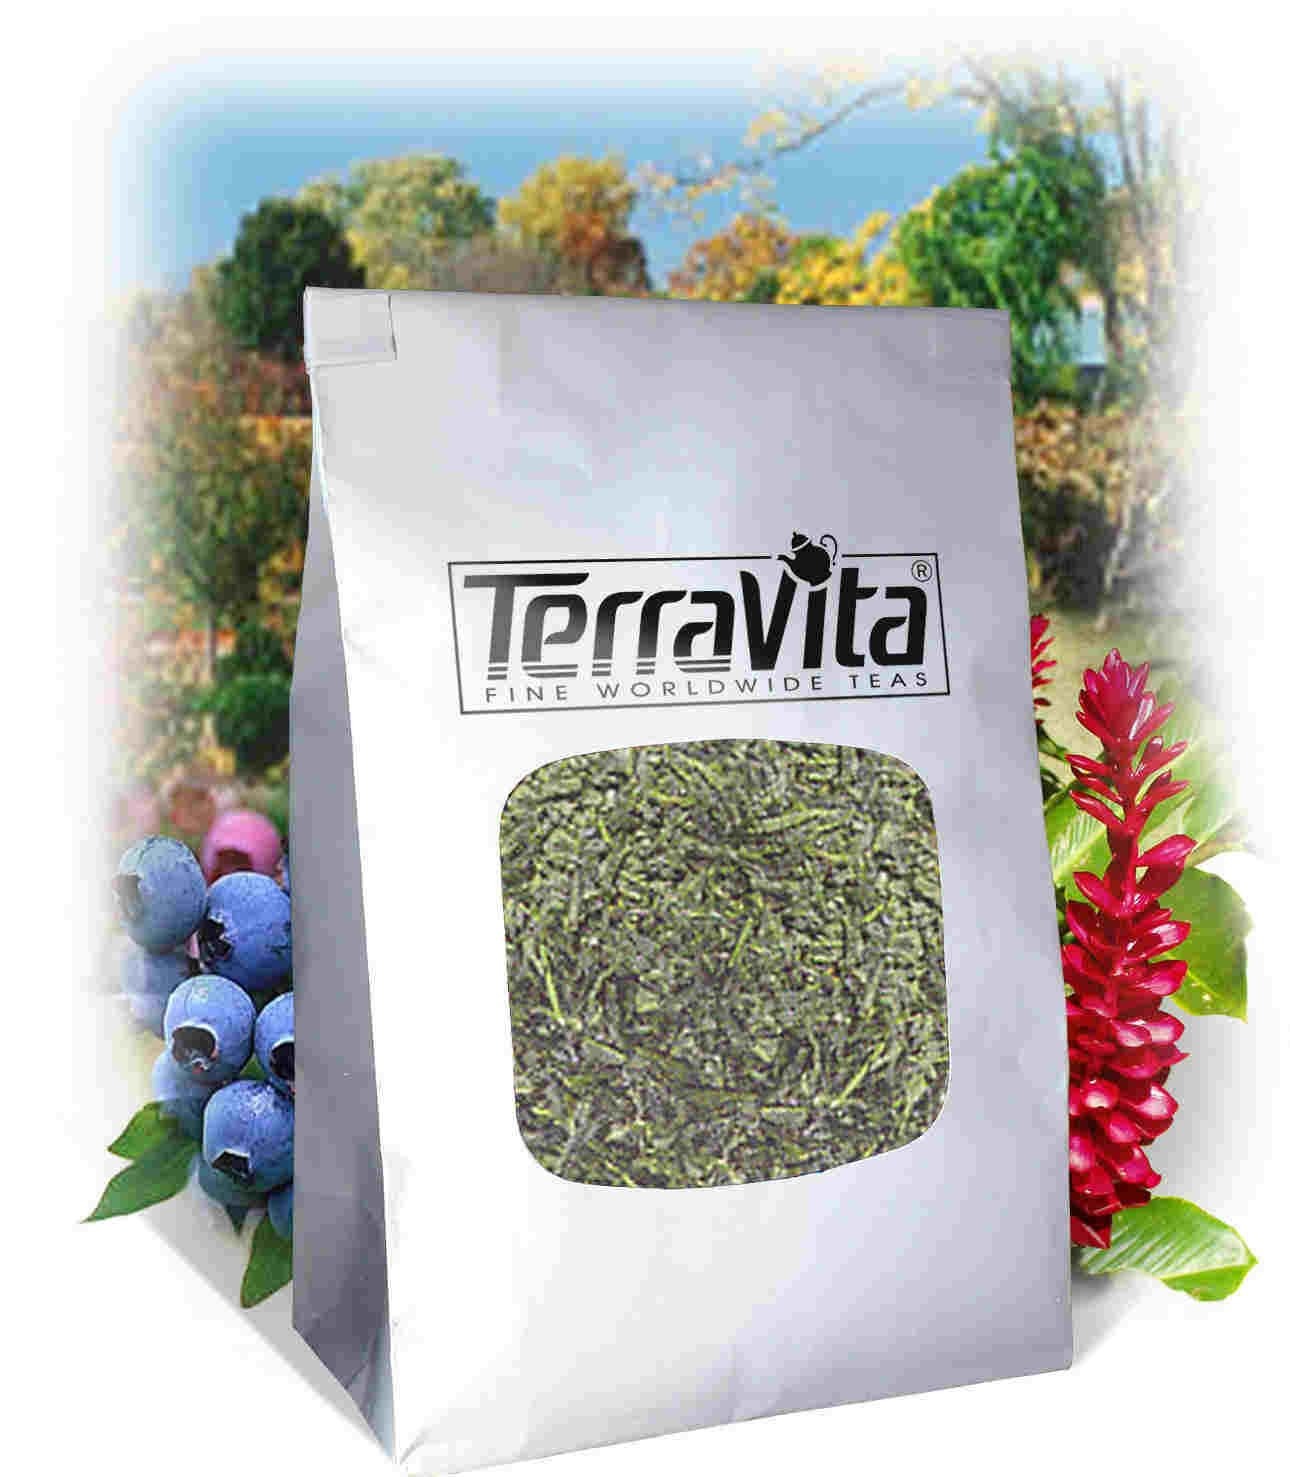
Item Name: Centaury and Barberry Formula Tea (Loose) (8 oz, ZIN: 513912)
Bullet Point 1: Centaury and Barberry Formula Tea (Loose) (8 oz, ZIN: 513912)
Bullet Point 2: No fillers.
Bullet Point 3: Manufacturer: TerraVita
Bullet Point 4: Size: 8 oz
Bullet Point 5: Loose Leaf Herbal Tea - Packed in a convenient upright pouch!
Product Description: Centaury and Barberry Formula Tea (Loose) (8 oz, ZIN: 513912)<BR><BR>Packaged in the United States in a GMP certified facility (Good Manufacturing Practice).<BR><BR>No fillers.<BR><BR>Manufacturer: TerraVita<BR><BR>Size: 8 oz<BR><BR>Loose Leaf Herbal Tea - Packed in a convenient upright pouch!<BR><BR>Ingredients: Barberry, Centaury
Value: 8.0
Unit: Ounce

Price: 28.9